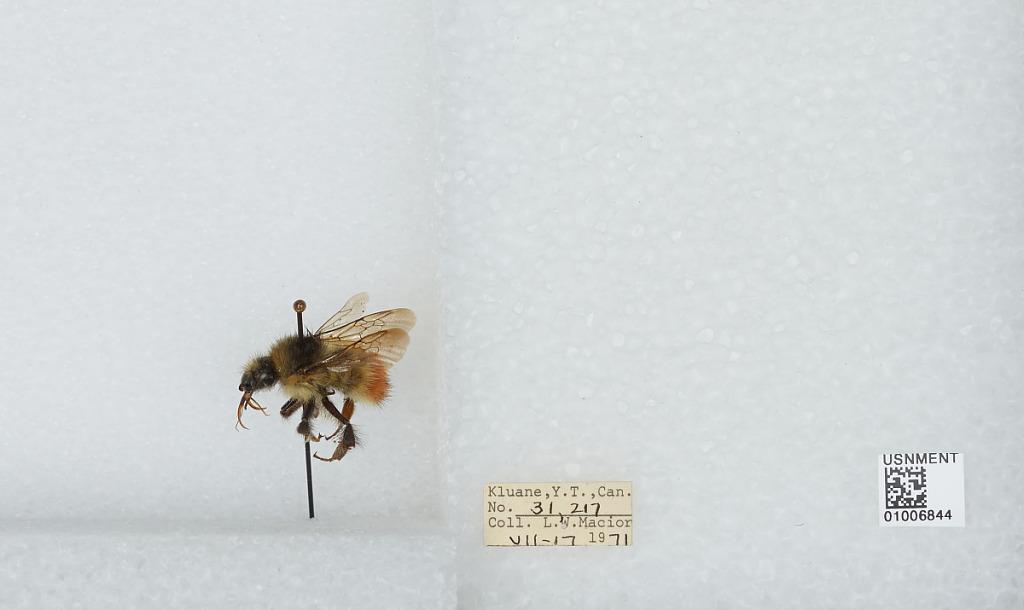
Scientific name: Bombus (Pyrobombus) flavifrons Cresson
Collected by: L. Macior
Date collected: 1971-7-17
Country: Canada
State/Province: Yukon Territory
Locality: Kluane
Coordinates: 60.75, -139.5